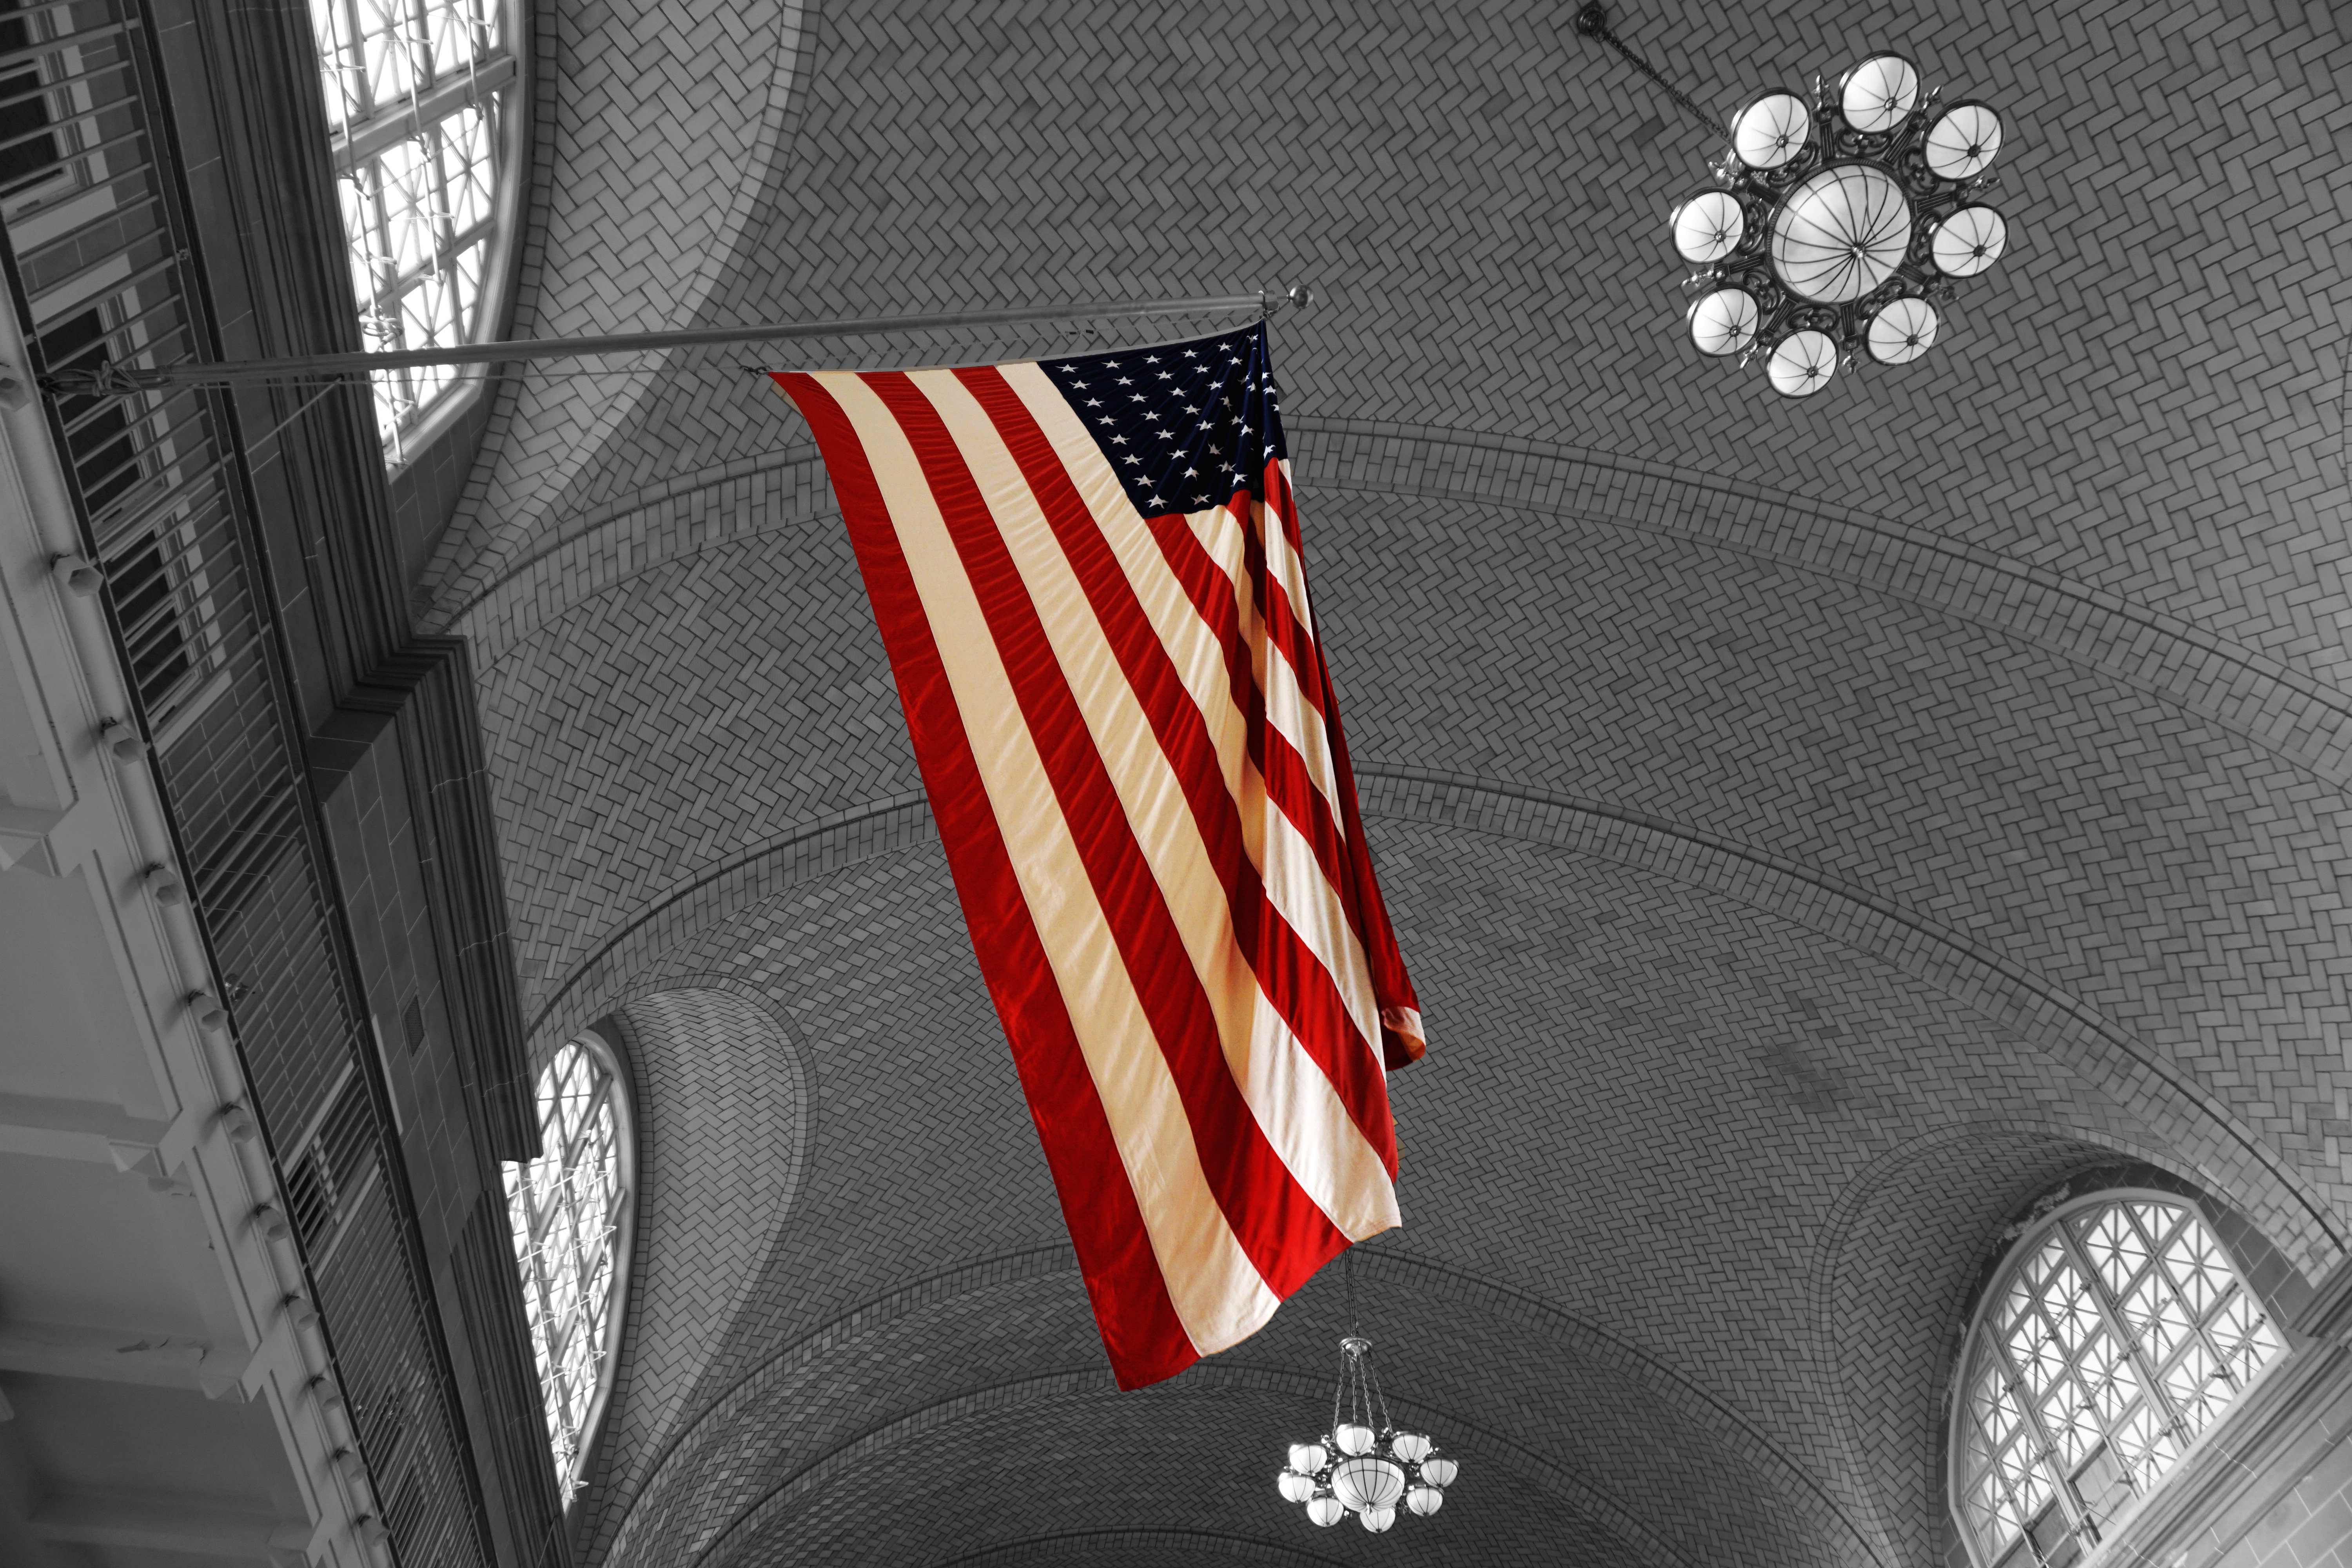
black and white, white, city, new york, new york city, pattern, red, nyc, flag, america, american flag, united states of america, clothing, black, monochrome, national park, stars and stripes, brand, design, cities, big city, us flag, ellis island, monochrome photography, flag of the united states, national park service, big cities, united states of america flag